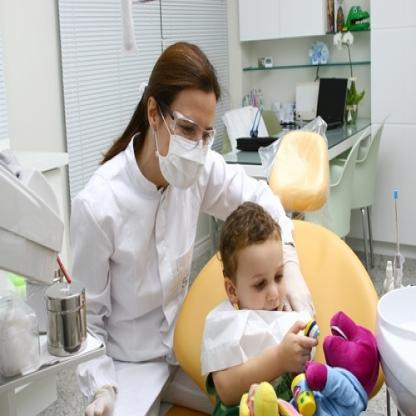
Scene: Indoor